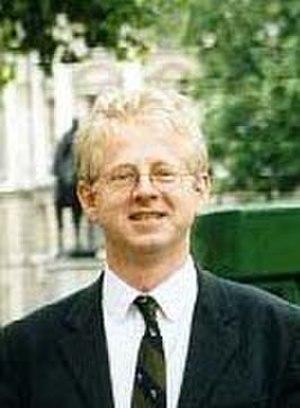
Good Morning England est un film germano-franco-britannique écrit et réalisé par Richard Curtis, sorti en 2009.